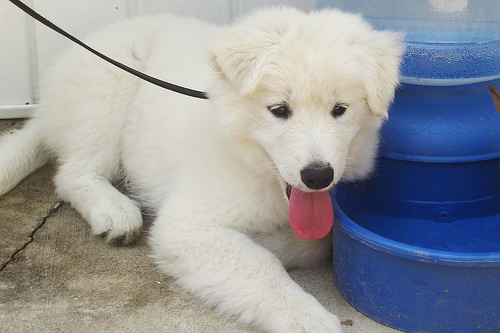
Animal: dog
Breed: samoyed